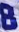
Number: 8